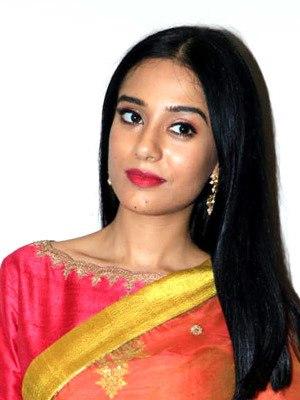
Amrita Rao, née le 17 juin 1981 à Mumbai, est une actrice et mannequin indienne.